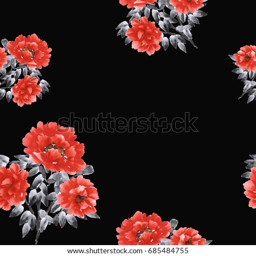
seamless pattern of red flowers of peonies on the black background .